Naho Miyoshi

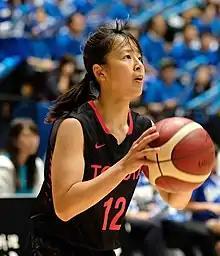
Miyoshi in 2019

is a Japanese basketball player. She represented Japan in the women's tournament at the 2016 Summer Olympics. and at the 2020 Summer Olympics, winning a silver medal.